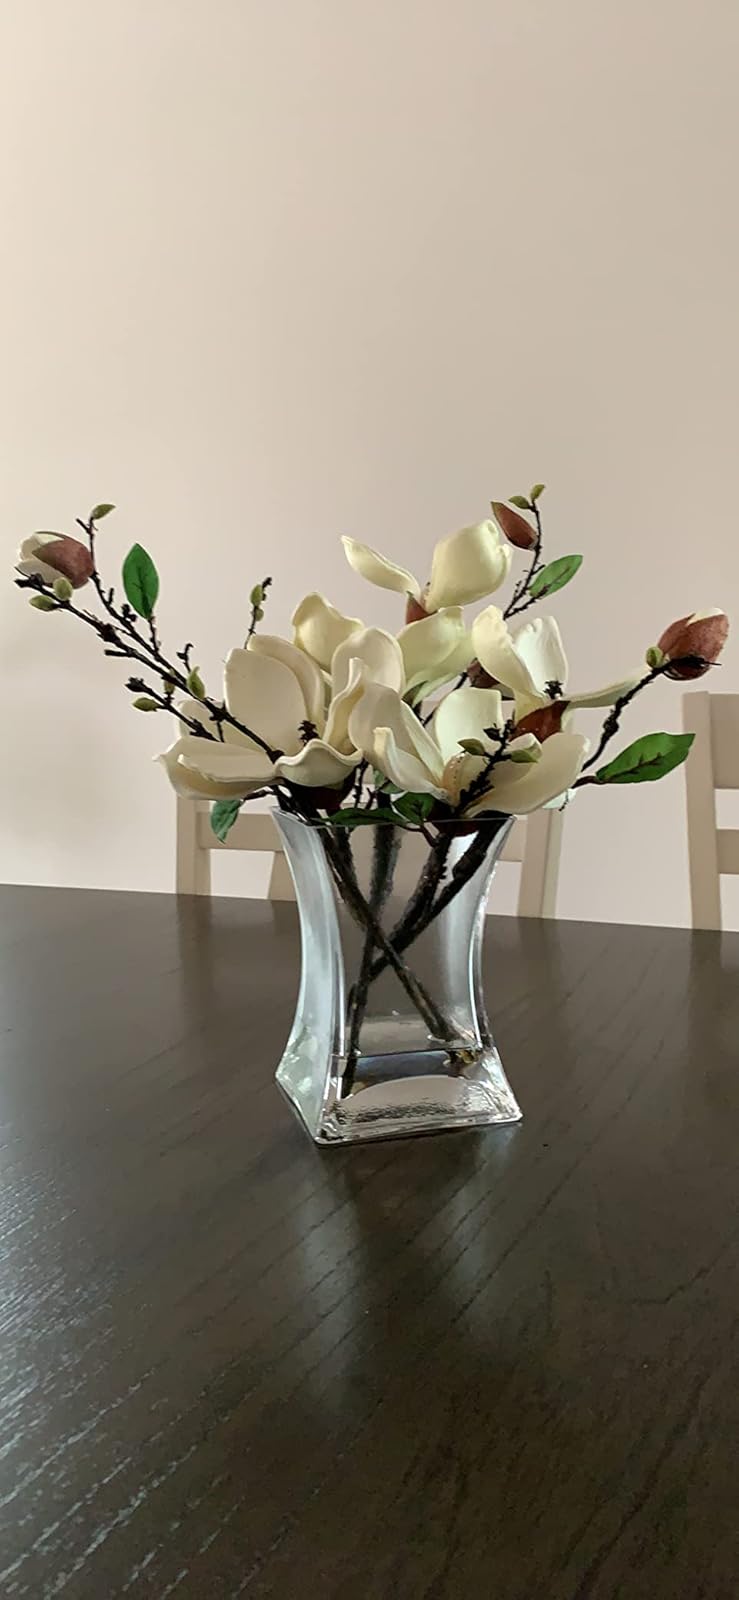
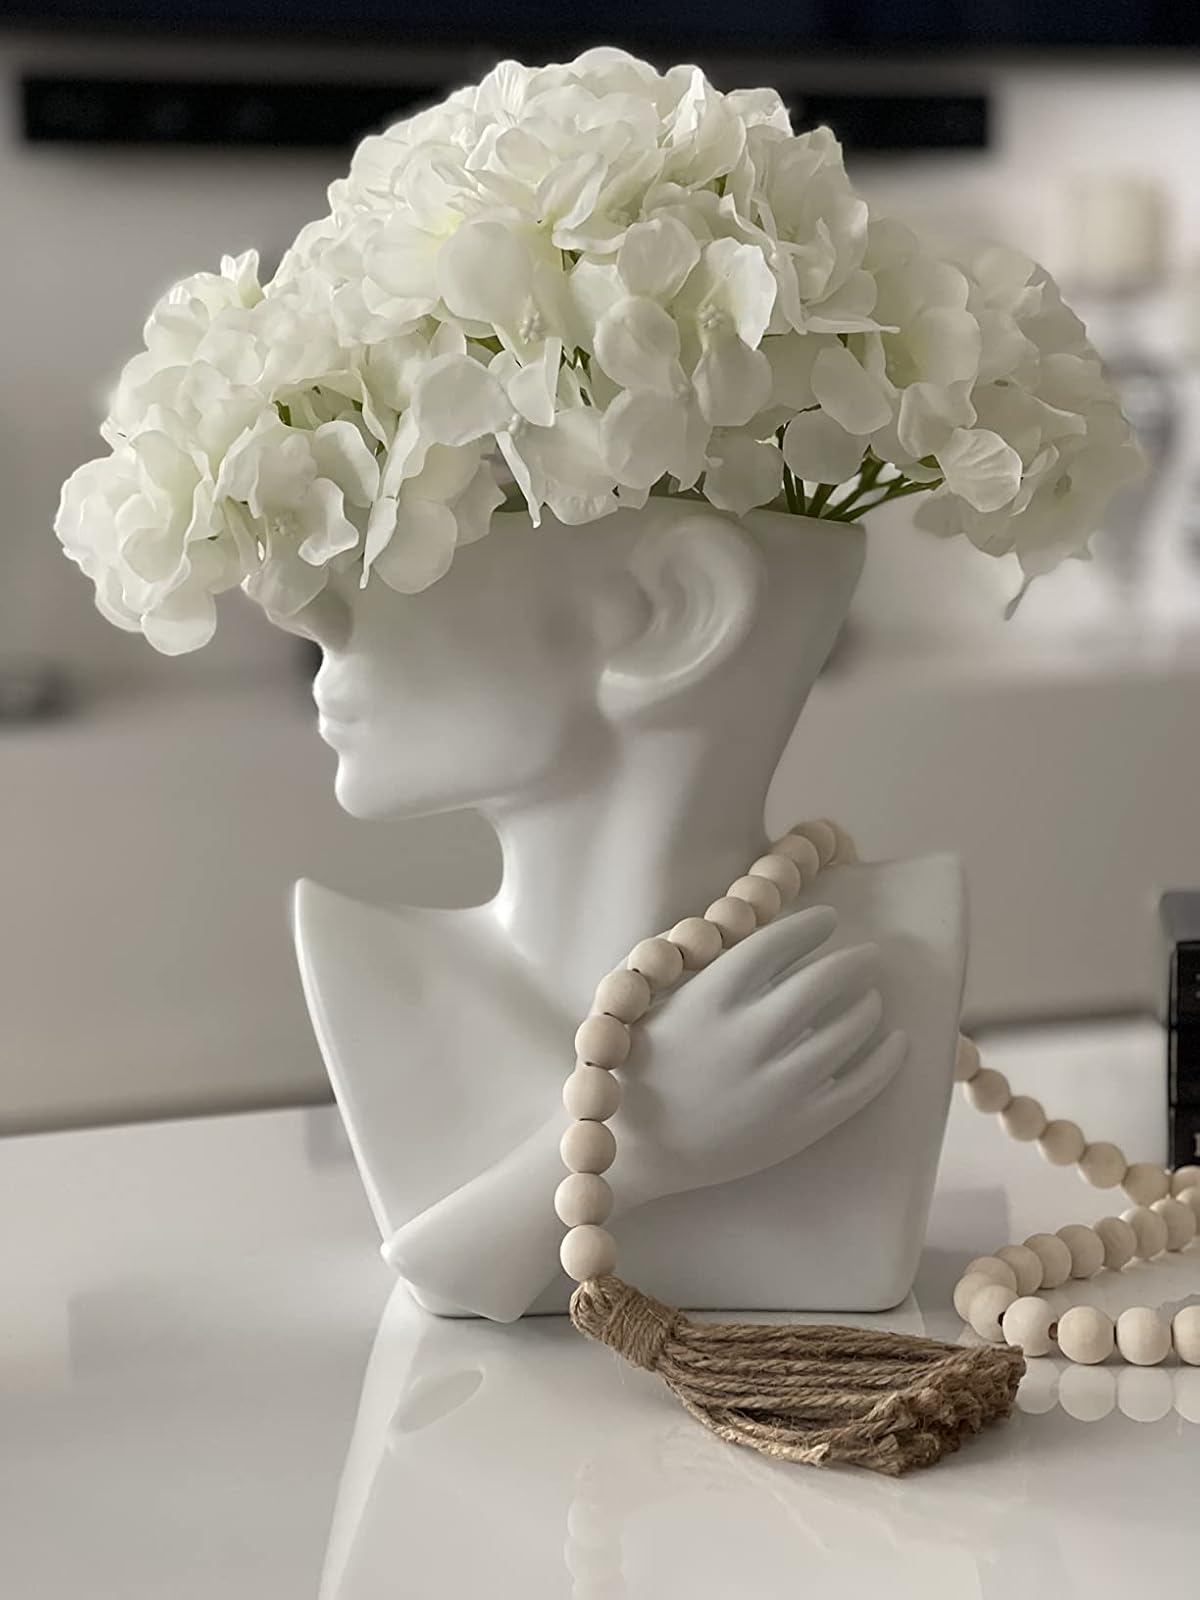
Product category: vase
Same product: no